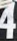
Number: 4